Stevan Milosavljević

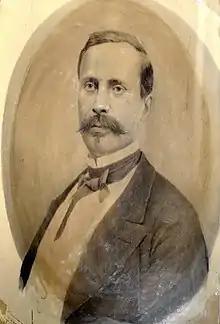
Stevan Milosavljević

Stevan Milosavljević (Belgrade, Principality of Serbia, 18 December 1827 – Vienna, Austria-Hungary, 13 February 1879) was a Serbian physician and politician, who was one of the founders of the Serbian Medical Society.